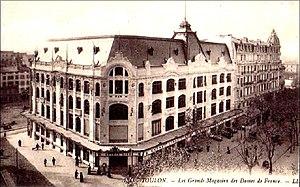
Les ""Dames de France"" de Toulon (Var), détruit en 1944."
Aux Dames de France est une chaîne de grands magasins apparue tout à la fin du XIXᵉ siècle et qui développe son réseau au XXᵉ siècle dans des villes françaises de grande et moyenne taille.